West Coast of the United States

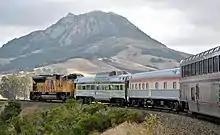
The "Coast Starlight", an Amtrak passenger train that traverses most of the West Coast

The "Coast Starlight" is the main interstate passenger railroad route provided by Amtrak along the coast. BNSF Railway and the Union Pacific Railroad own and operate railroads that connect cities on the coast. Interstate travel is also served by roads such as Interstate 5, the main high-speed north-south freeway along the West Coast.